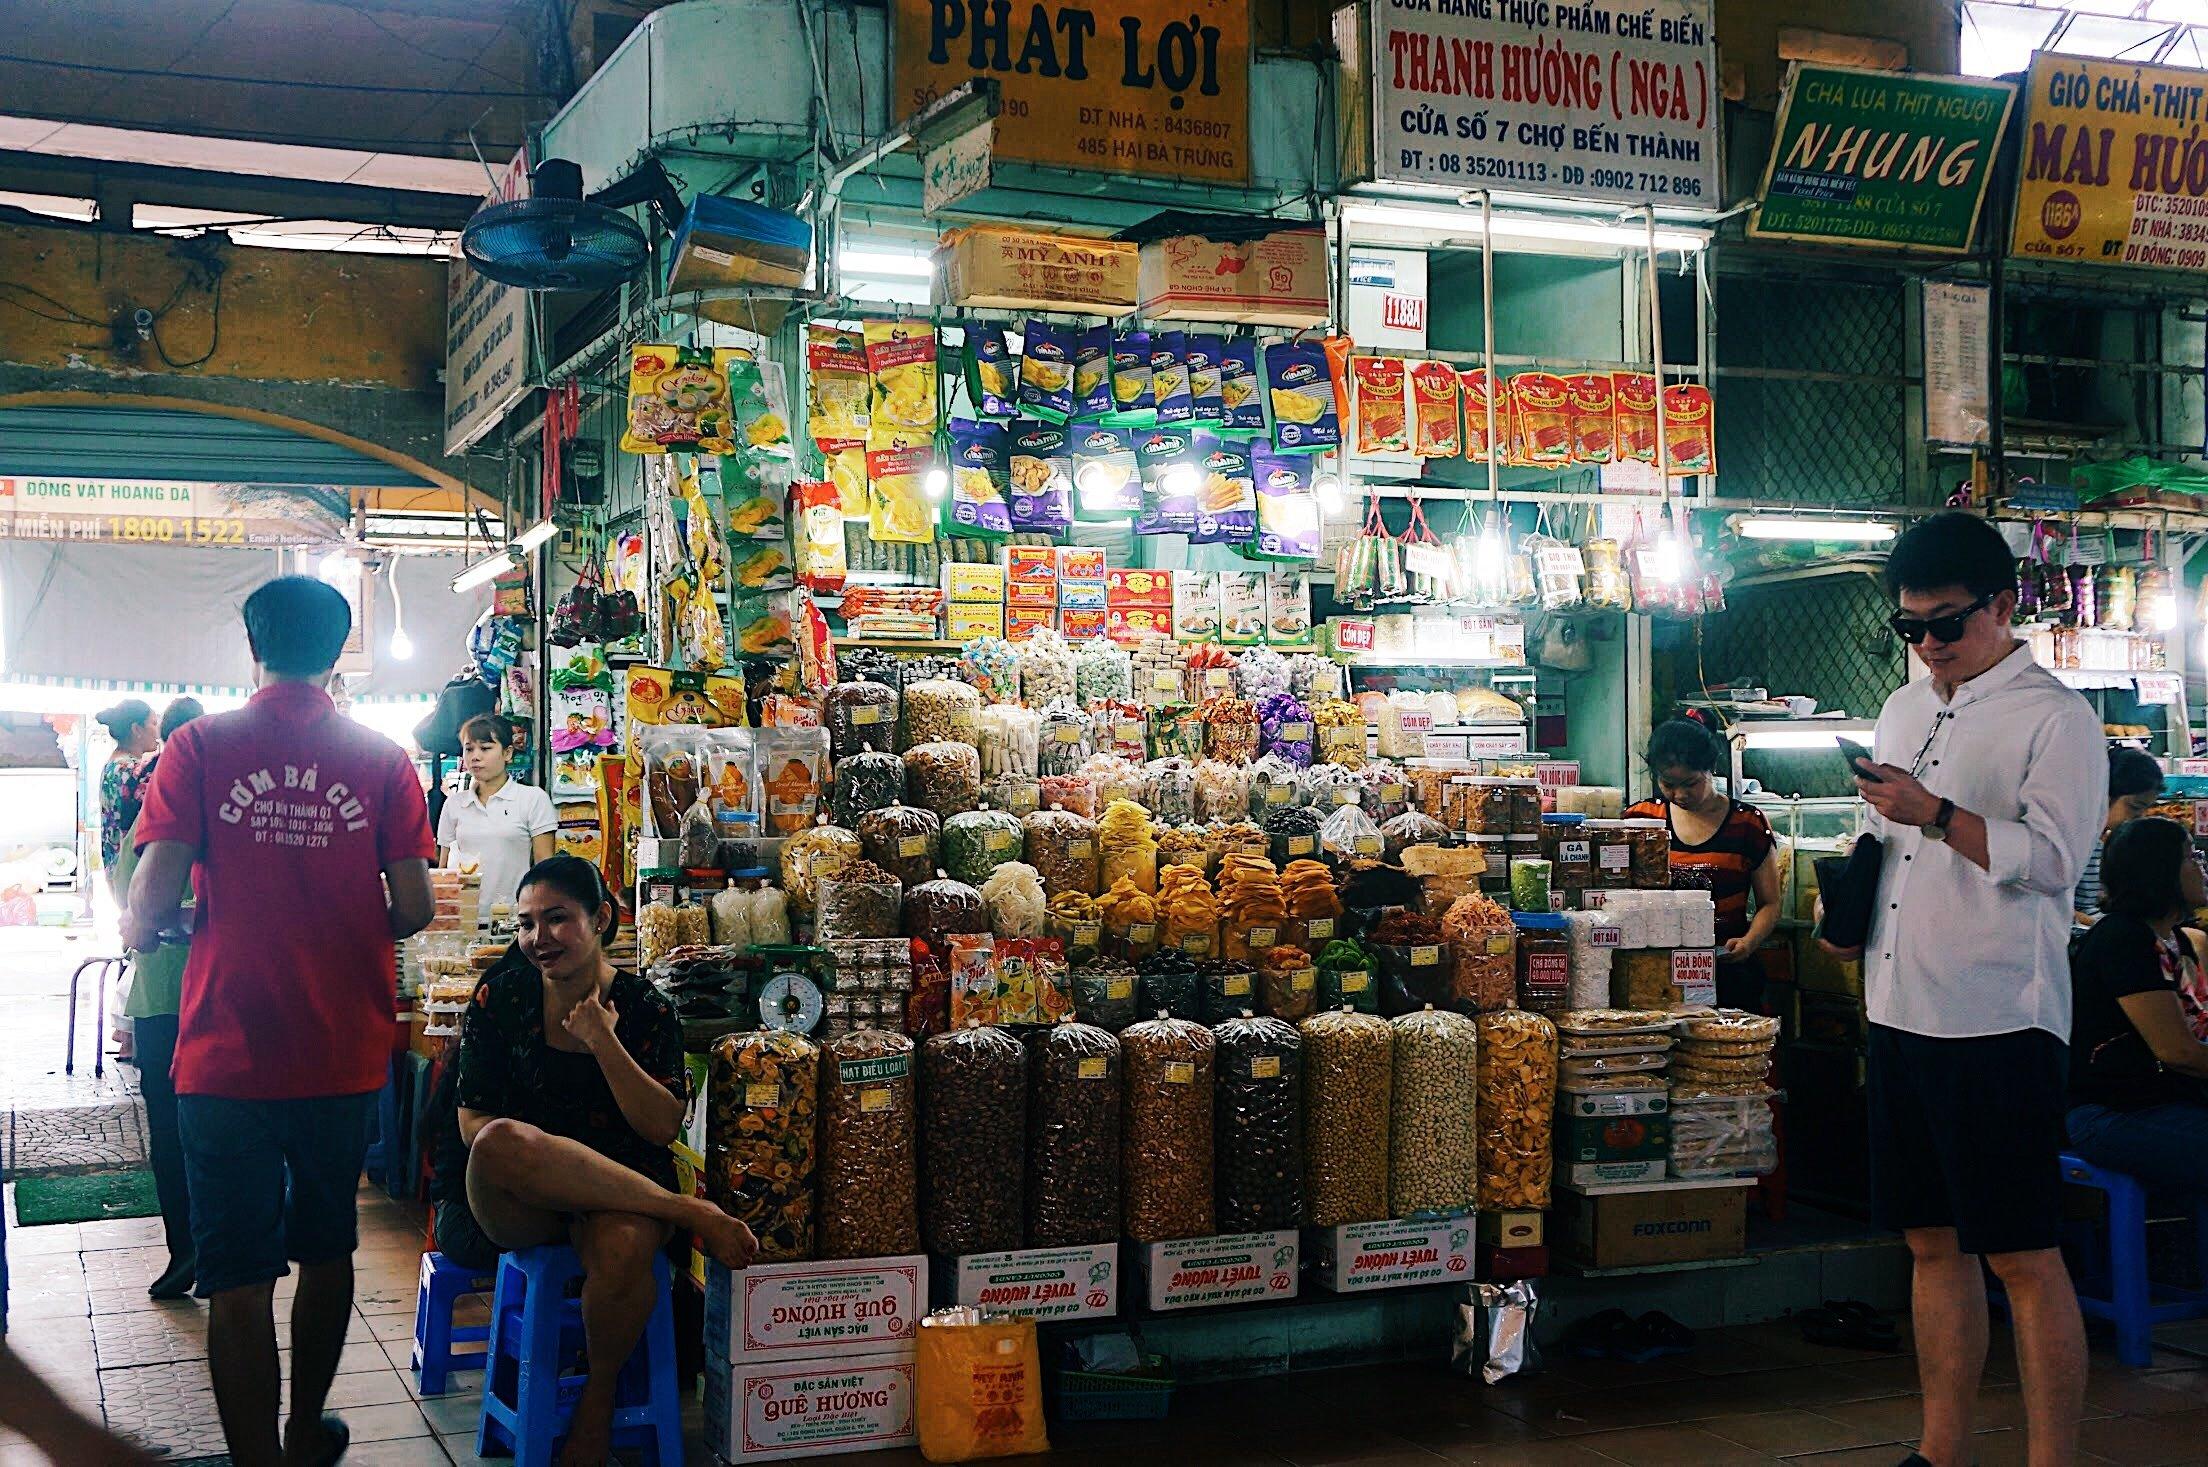
có nhiều người đang đứng ở quanh những quầy hàng trong chợ